Arp 273

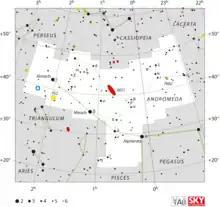
The location of Arp 273 (circled in blue)

Arp 273 is a pair of interacting galaxies, 300 million light years away in the constellation Andromeda. It was first described in the Atlas of Peculiar Galaxies, compiled by Halton Arp in 1966. The larger of the spiral galaxies, known as UGC 1810, is about five times more massive than the smaller galaxy. It has a disc that is tidally distorted into a rose-like shape by the gravitational pull of the companion galaxy below it, known as UGC 1813. The smaller galaxy shows distinct signs of active star formation at its nucleus, and "it is thought that the smaller galaxy has actually passed through the larger one."